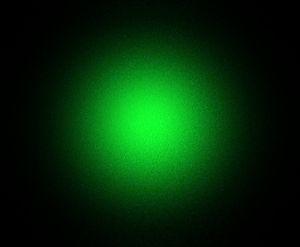
En optique, un faisceau gaussien est une solution particulière de l'équation de propagation de Helmholtz dans le cadre de l'approximation paraxiale. Ce modèle produit une meilleure description de rayonnements cohérents comme les faisceaux lasers bien qu'il soit incomplet dans le traitement de la diffraction.